Margot Kidder

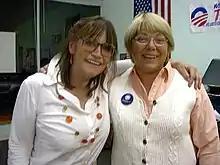
Kidder with Annette Alt at the Barack Obama campaign headquarters in Livingston, Montana in 2008

Kidder had a central supporting role in the airplane-themed drama "The Great Waldo Pepper" (1975) opposite Robert Redford and Susan Sarandon, followed by a lead role in the psychological horror film "The Reincarnation of Peter Proud", directed by J. Lee Thompson, in which she portrayed a woman about whom a college professor has recurring nightmares. "Variety" praised her performance in the latter film as "outstandingly rich." In the summer of 1975, Kidder was hired to direct a documentary short chronicling the making of "The Missouri Breaks" (1976), a Western film starring Marlon Brando and Jack Nicholson. "I was such a jerk," she recalled. "I mean, I thought they wanted a real documentary. So, I filmed all the behind-the-scenes rows and arguments and shot footage of the vet shooting up the horses with tranquilizers so the actors would look as if they rode well. What an idiot I was. Then when they fired me, I realized what they'd wanted was a publicity film."